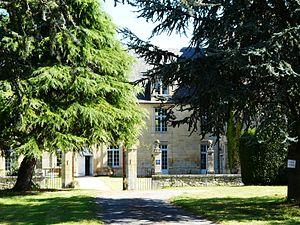
L'entrée du château de Sauvebœuf, Aubas, Dordogne, France